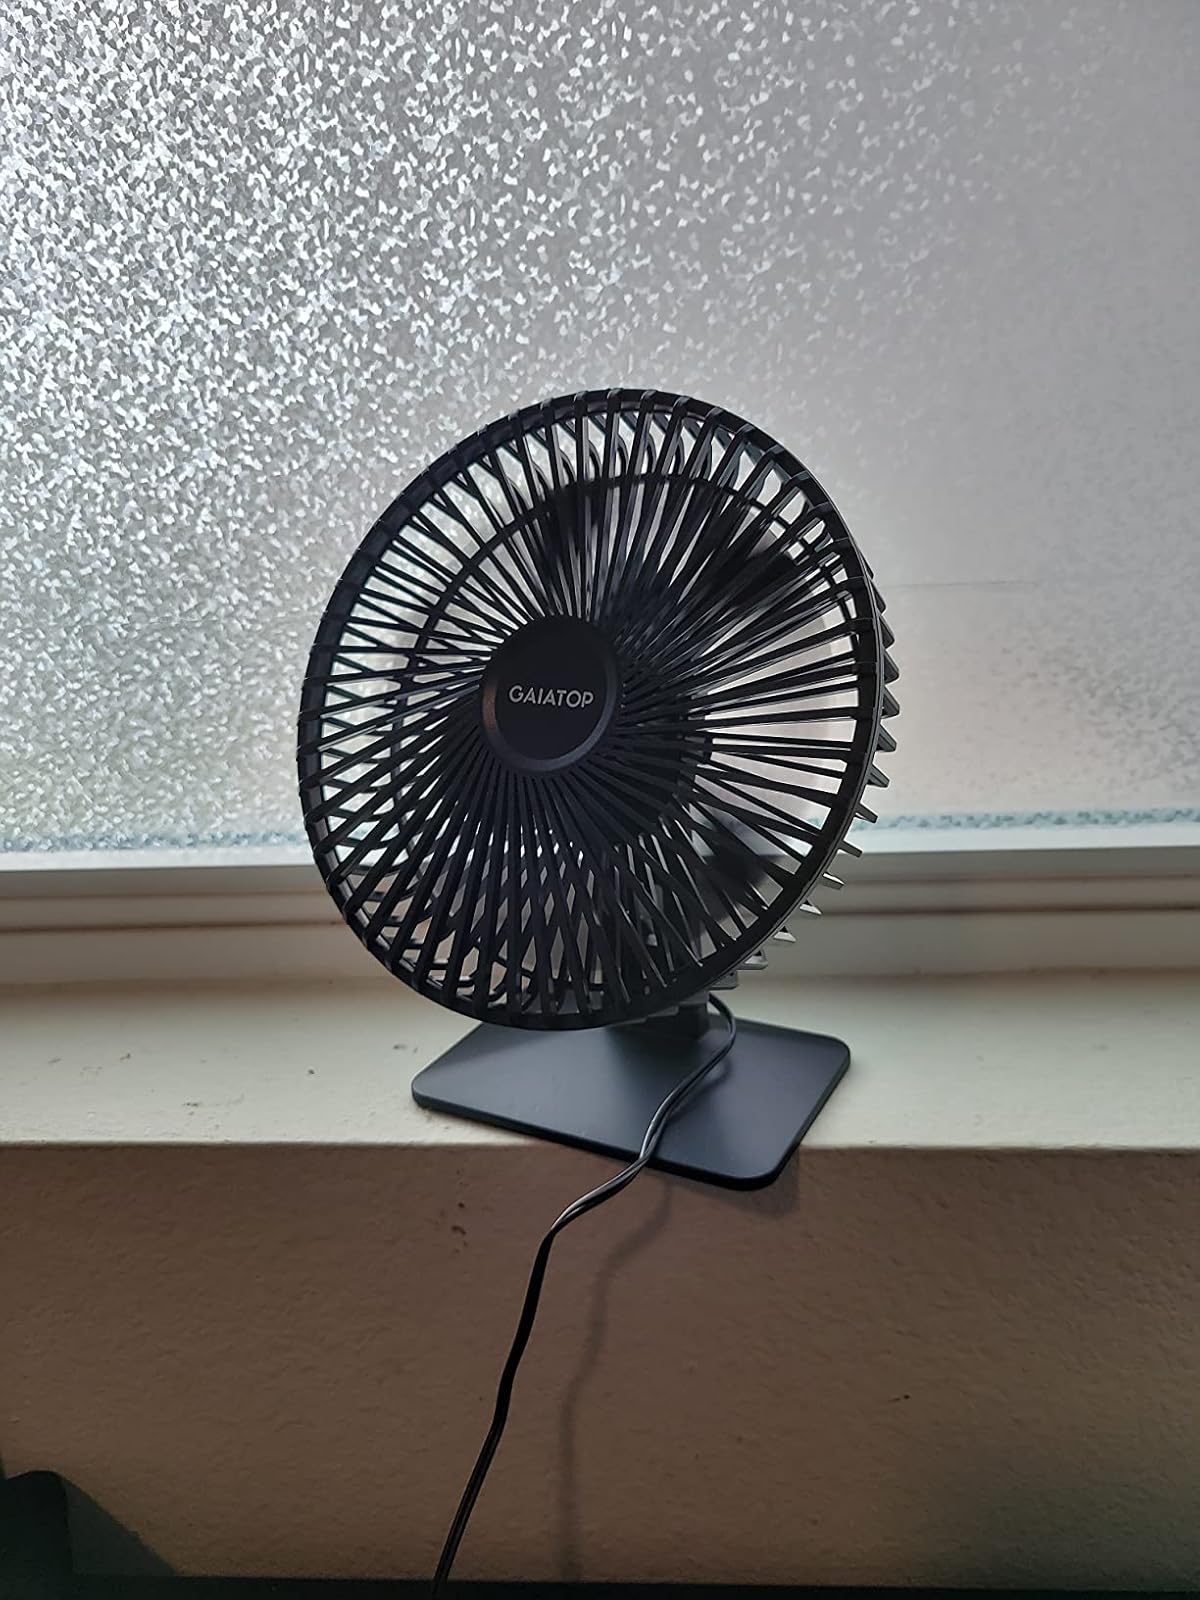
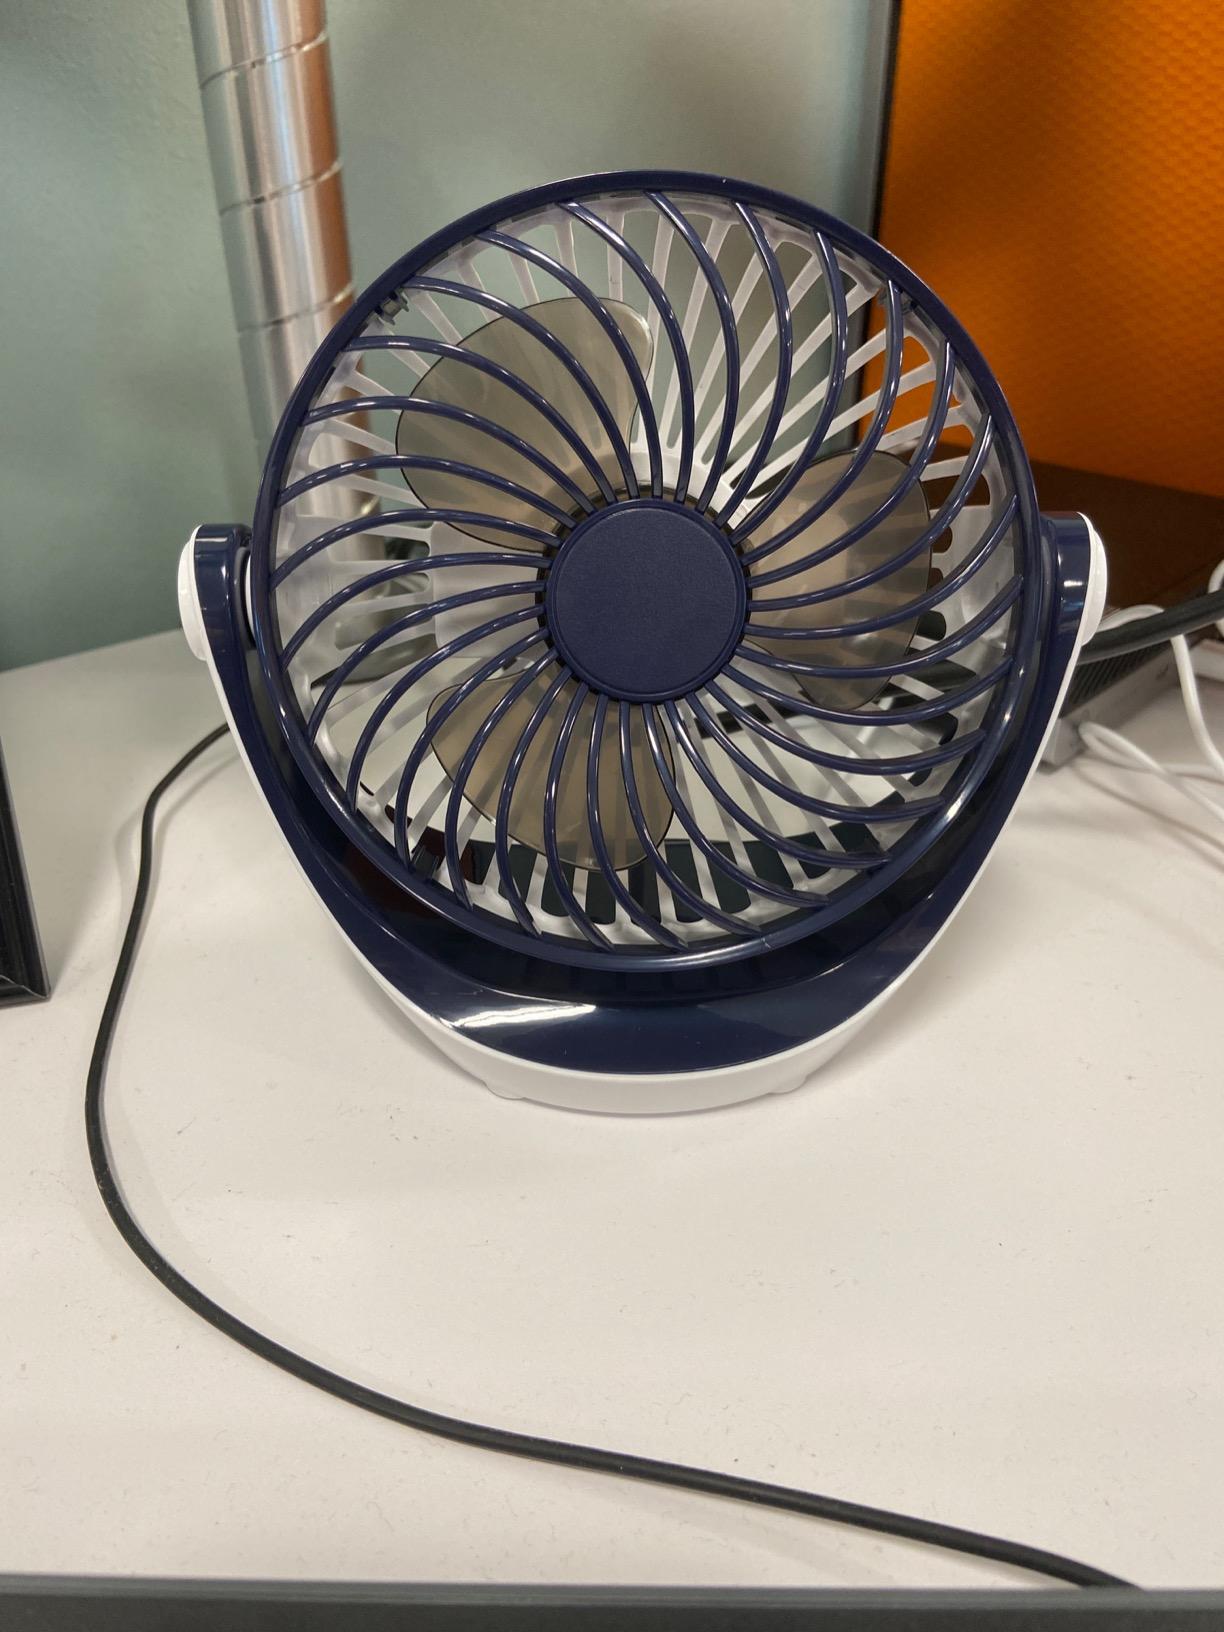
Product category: fan
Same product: no